Baltimore Orioles (1901–1902)

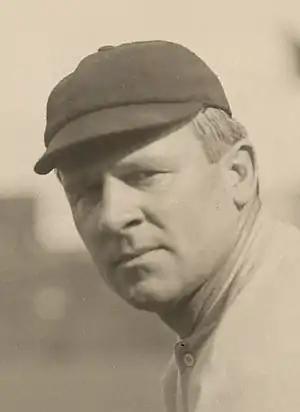
John McGraw

The Baltimore Orioles were a Major League Baseball team that played in Baltimore from 1901 to 1902. A charter member of the American League (AL), the team only lasted two seasons before folding after the 1902 season. The team was replaced the following season with the New York Highlanders, known since 1913 as the New York Yankees.